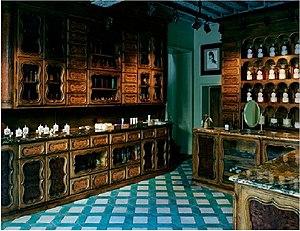
Buly 1803, Rue Bonaparte
Ramdane Touhami, né le 23 septembre 1974 à Montauban, est un directeur artistique, créateur de mode, designer, DJ, et entrepreneur français.